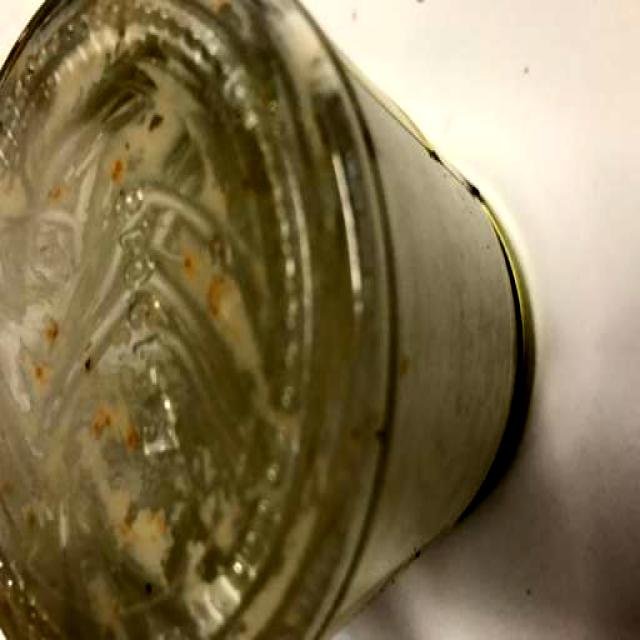
Label: Glass